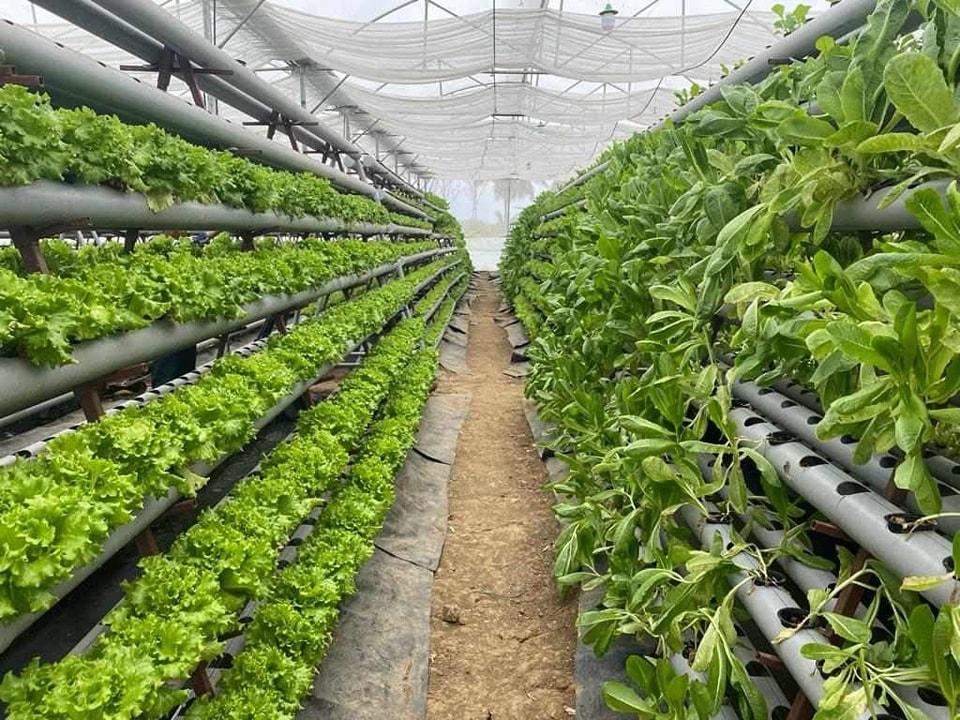
Hili ni shamba la kisasa, ambapo mimea inalimwa kutumia kilimo cha hydropiniki, ambayo inaruhusu mimea kukua bila udongo, ikitumia maji yenye virutubisho maalum. Kuna kifuniko cha plastiki kinachosaidia kudhibiti hali ya hewa.